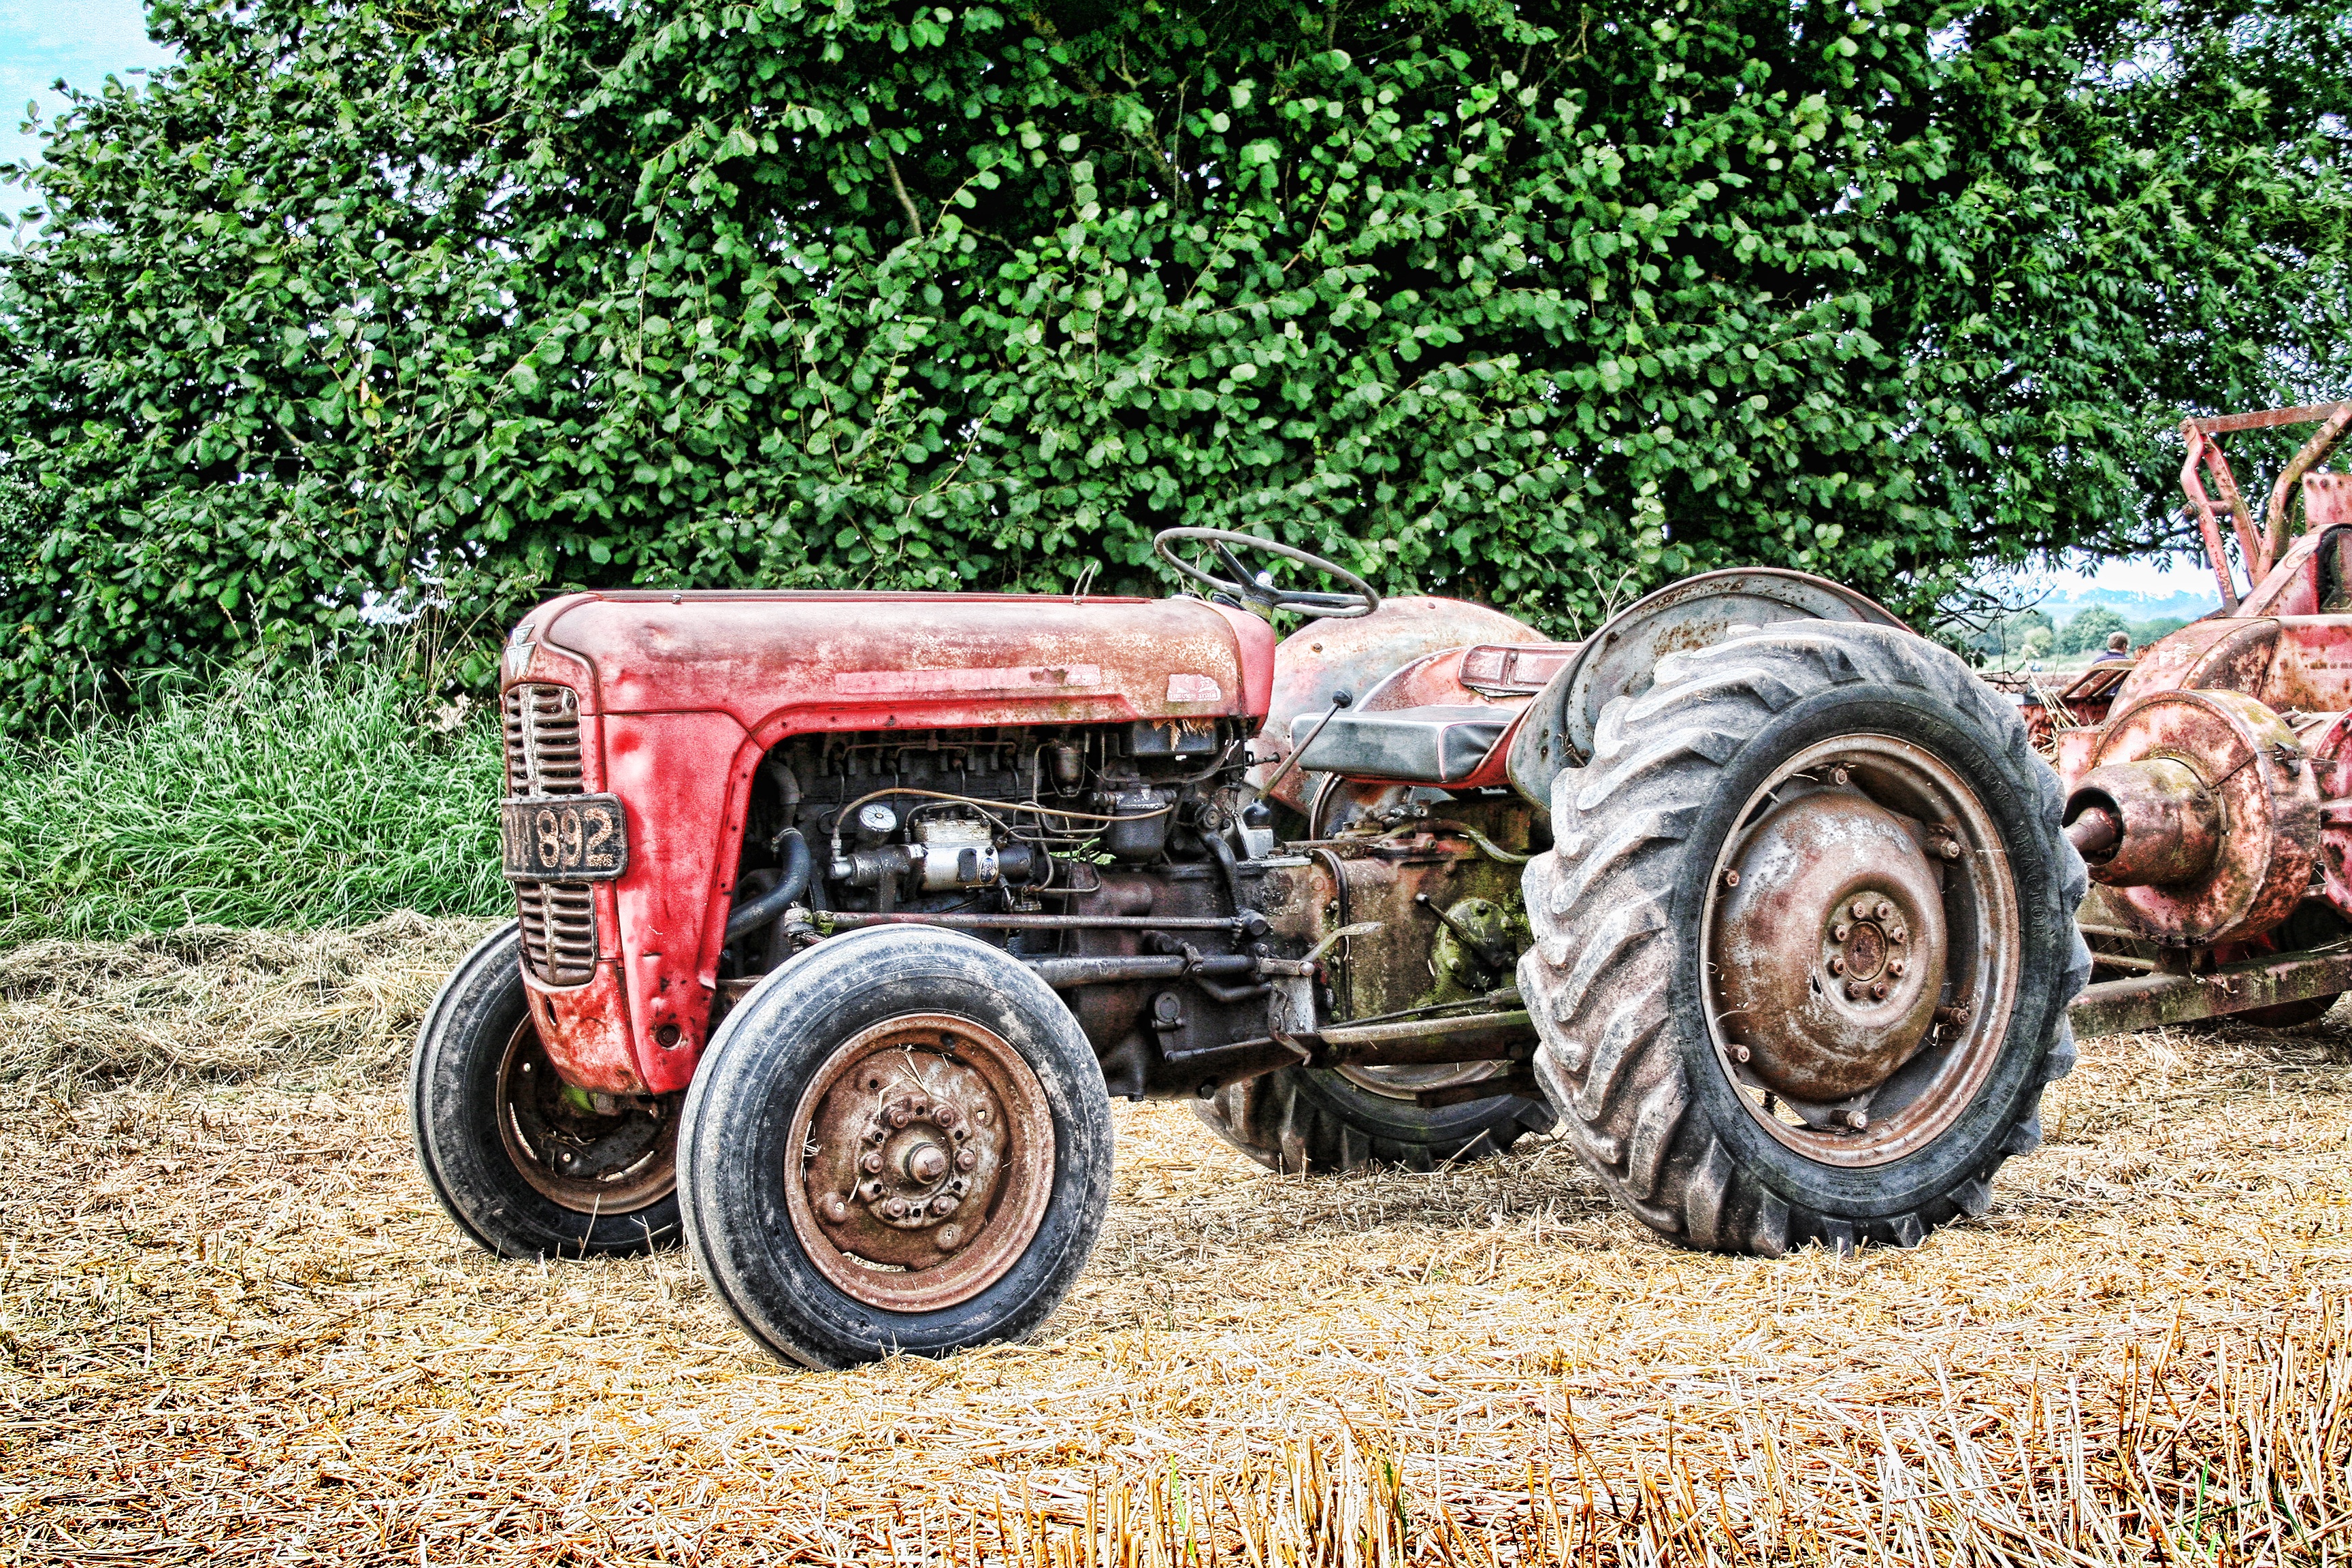
tractor, field, farm, vintage, antique, wheel, retro, old, land, rustic, transportation, transport, rural, red, farming, vehicle, equipment, metal, soil, machine, machinery, nostalgia, dirty, agriculture, agricultural, rusty, scene, iron, aged, agricultural machinery, land vehicle